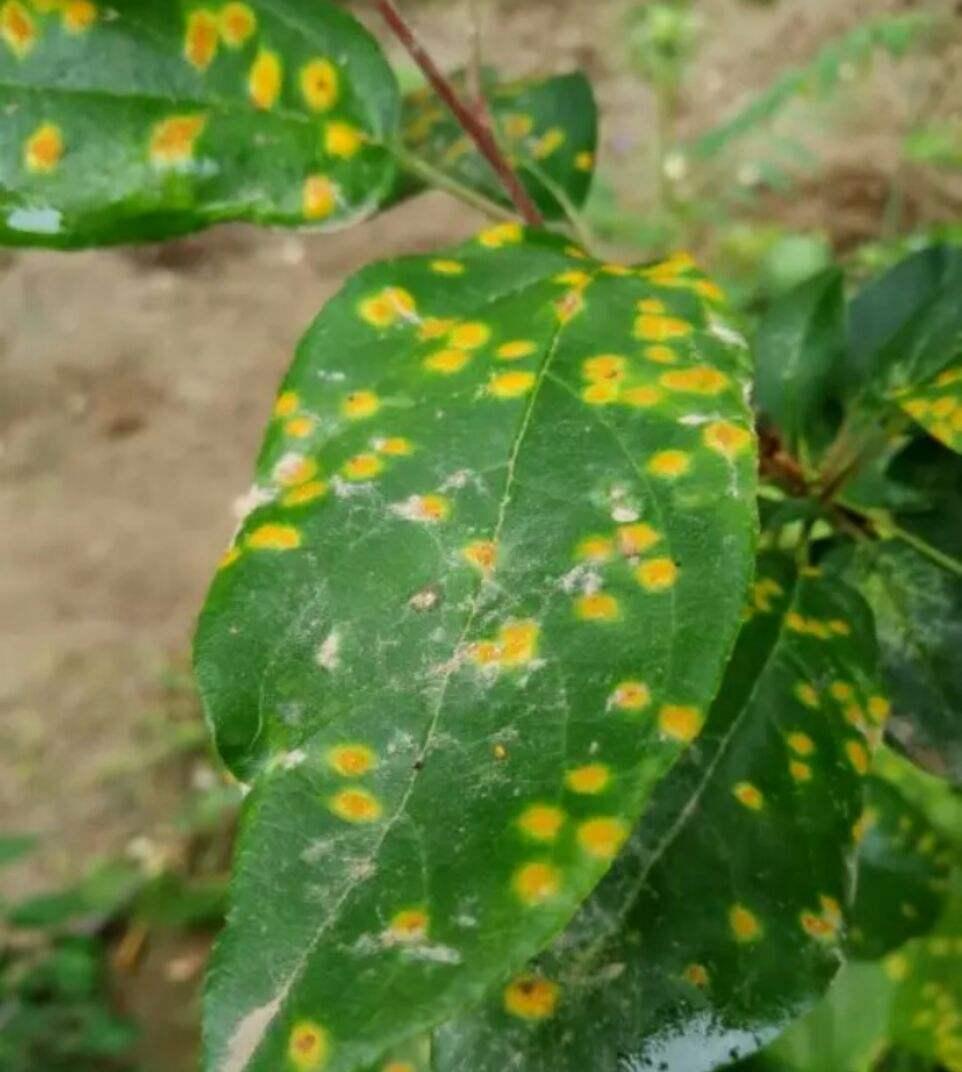
Plant: Apple
Disease: apple rust